AltaLink

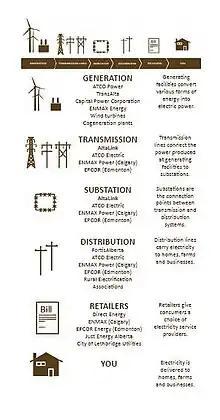
This is a breakdown of the electricity market in Alberta.

On May 1, 2014, AltaLink announced that Berkshire Hathaway Energy had agreed to purchase the company from SNC-Lavalin. The sale was completed December 1, 2014 following approval by the Alberta Utilities Commission.